Oval Office

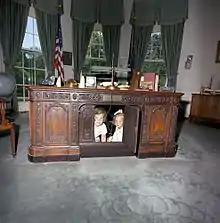
Caroline Kennedy and Kerry Kennedy beneath the "Resolute" desk in 1963. Note the Truman carpet.

The West Wing was the idea of President Theodore Roosevelt, brought about by his wife's opinion that the second floor of the White House, then shared between bedrooms and offices, should be solely a domestic space. Completed in 1902, the one-story Executive Office Building was intended to be a temporary structure, for use until a permanent building was erected there or elsewhere. Sitting the building west of the White House allowed the removal of a vast, dilapidated set of pre–Civil War greenhouses, which had been erected by President James Buchanan.